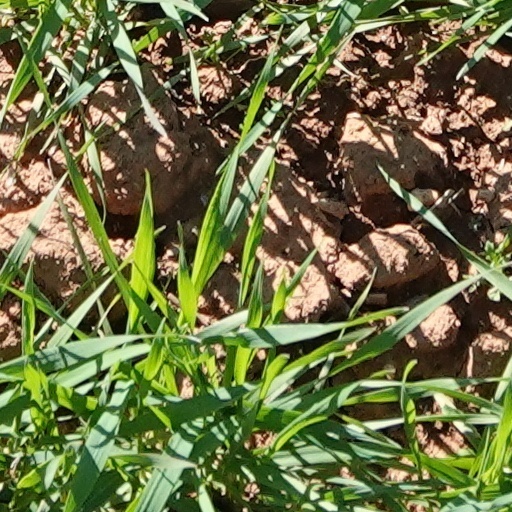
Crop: wheat